Kailayar Sellanainar Sivakumaran

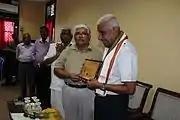

He had received many awards that include Best English Columnist for the year 2007 awarded by the Press Institute and College of Journalism. He is a visiting lecturer in academic institutions. He has travelled to many countries attending meetings, seminars etc. both as guest and participant.